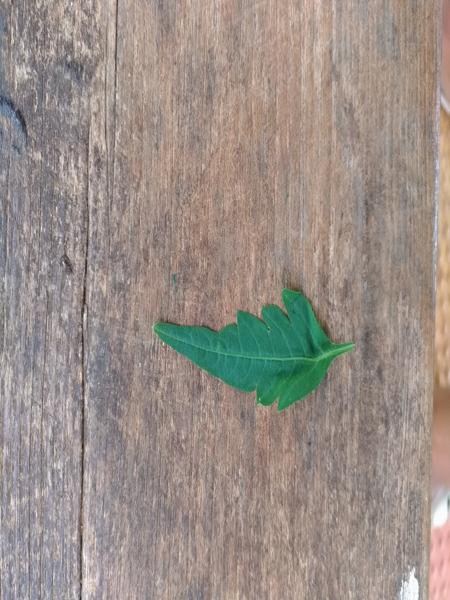
Plant: Balloon_Vine